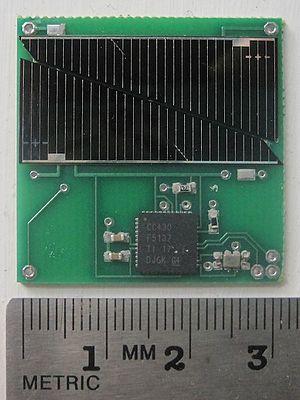
La miniaturisation des satellites regroupe les problématiques associées à la réduction de la masse des satellites artificiels et des sondes spatiales. L'objectif de cette réduction de poids est de permettre l'abaissement des coûts de lancement qui constituent un poste budgétaire très important et qui sont à peu près proportionnels à la masse des engins spatiaux. Il s'agit également de diminuer l'énergie consommée dont la production peut mobiliser jusqu'à 30 % de la masse d'un engin spatial. La miniaturisation bénéficie des progrès dans le domaine de l'électronique et de la production d'énergie dans l'espace. Toutefois il reste difficile aujourd'hui de concevoir un engin performant au-dessous d'une masse comprise entre 100 et 200 kg.